North Rode railway station

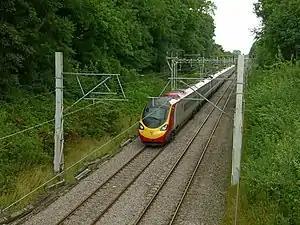
Site of the station (2016)

North Rode railway station (originally North Rode junction) served the village of North Rode, in Cheshire, England.